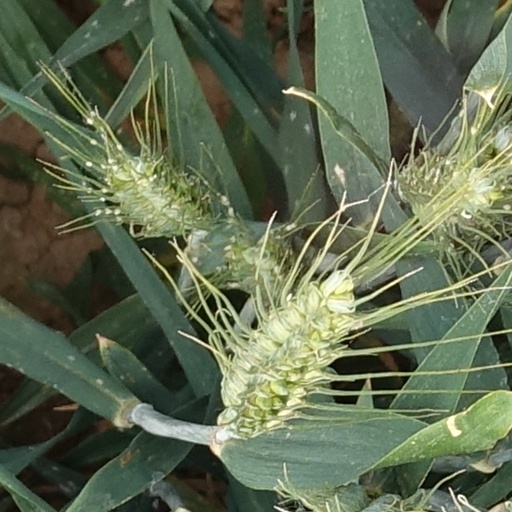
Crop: wheat